Ridge Pike

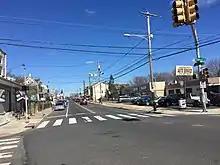
Ridge Avenue northbound in the Roxborough neighborhood of Philadelphia

Upon intersecting Northwestern Avenue, the road heads into the city of Philadelphia in Philadelphia County and becomes Ridge Avenue, which is designated as SR 3009. Ridge Avenue heads south-southeast as a five-lane road with a center left-turn lane through a mix of residential and commercial areas in the Andorra neighborhood. The road heads south and becomes a six-lane road as it comes to a southbound exit and northbound entrance with Henry Avenue. At this point, Ridge Avenue becomes a two-lane undivided road that heads south-southeast into the Roxborough neighborhood, passing a mix of homes and businesses. The road curves south and then southeast as it continues through the neighborhood. Ridge Avenue continues southeast past several businesses and some homes, passing northeast of Roxborough High School. The road heads into more urban areas of homes and businesses as it heads into the downtown area of Roxborough. Ridge Avenue continues south-southeast through urban areas and passes west of Roxborough Memorial Hospital. The road passes urban homes and curves to the southwest into the Wissahickon neighborhood, descending a hill. Ridge Avenue curves south and comes to a bridge over SEPTA's Manayunk/Norristown Line before it makes a turn to the southeast and passes south of the Wissahickon station along the SEPTA line. The road heads through commercial areas and passes north of SEPTA's Wissahickon Transportation Center before it crosses Wissahickon Creek. At this point, Ridge Avenue comes to an interchange that connects to I-76 (Schuylkill Expressway) and US 1 (City Avenue) across the Schuylkill River, Kelly Drive, and Lincoln Drive.